Answer in natural language. Considering the relative positions, is wooden floor lamp with fabric shade (marked C) above or below blue modern dining table (marked A)? Choose between the following options: above or below
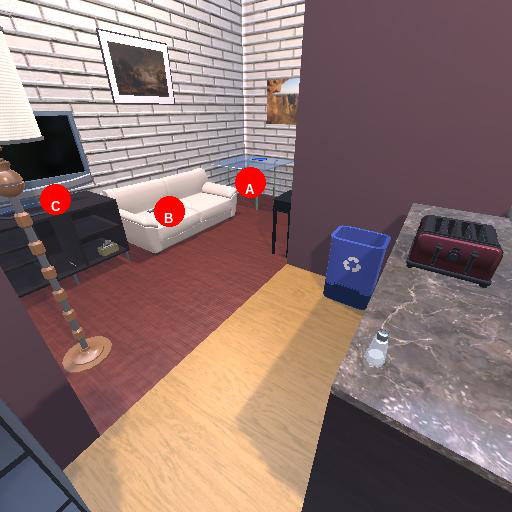
<answer>below</answer>